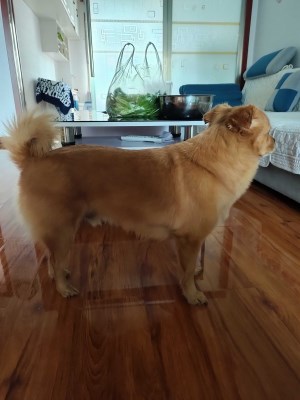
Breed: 3336-n000121-chinese_rural_dog